National Government (1931)

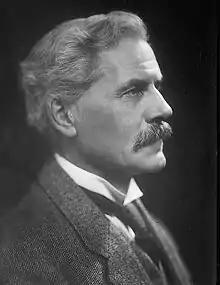
Ramsay MacDonald had served as Prime Minister since 1929

The outgoing Labour cabinet, which was a minority government, was unable to agree upon proposals to cut public expenditure. Prime Minister MacDonald submitted his resignation to King George V on 24 August 1931.